Join Australia Movement Party

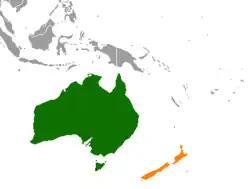
Australia and New Zealand

The Join Australia Movement Party was a political party in New Zealand. The party advocated political unity between New Zealand and Australia, and was led by Robin Caithness.